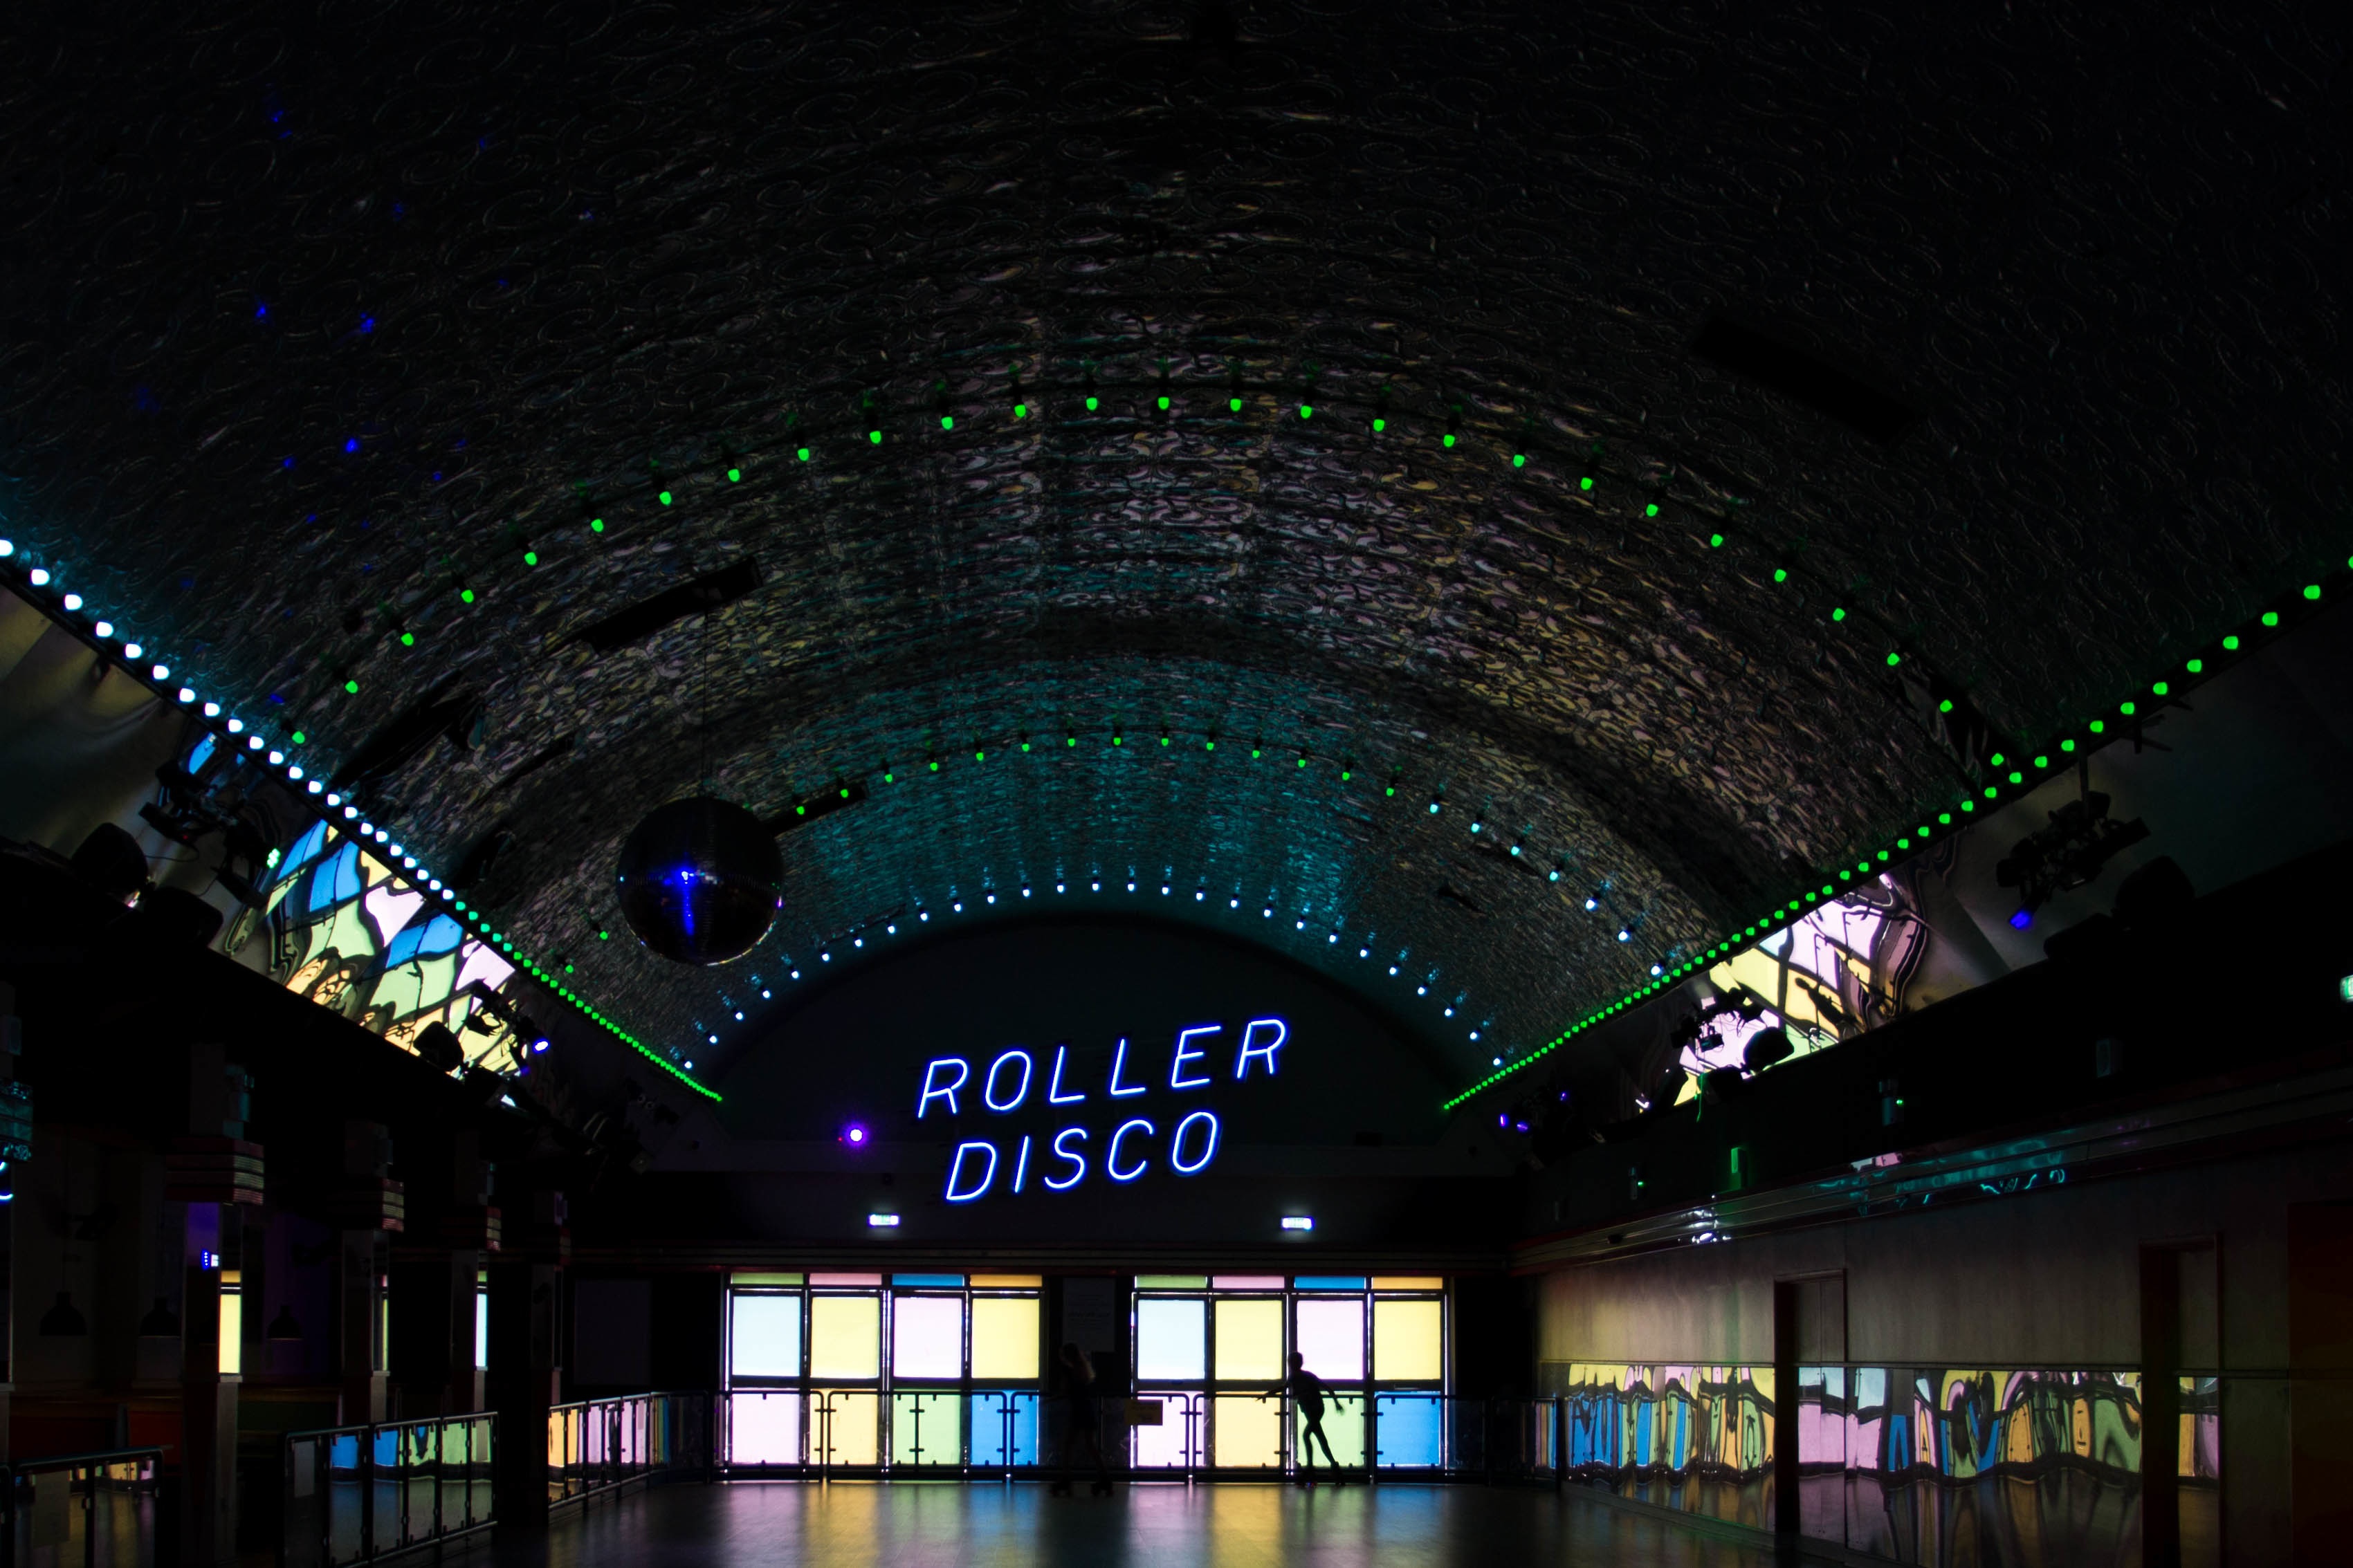
light, architecture, lighting, night, building, metropolitan area, infrastructure, city, darkness, ceiling, metropolis, neon, train station, tourist attraction